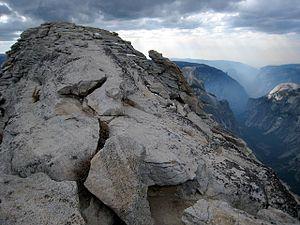
Clouds Rest est un sommet de la Sierra Nevada, aux États-Unis. Il culmine à 3 027 mètres d'altitude dans le comté de Mariposa, en Californie. Il est protégé par la Yosemite Wilderness, dans le parc national de Yosemite.